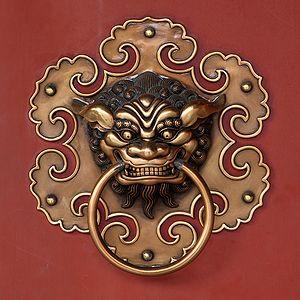
Poignée de porte du temple de Lian Shan Shuang Lin à Singapour.